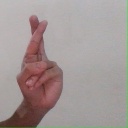
अक्षर: र